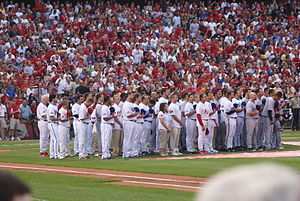
MLB All-Star Game
Spillerne ved MLB All-Star Game i 2009
Major League Baseball All-Star Game er en opvisningsbaseballkamp, der hvert år udspilles med deltagelse af de bedste spillere fra de to ligaer i Major League Baseball. Denne traditionsrige begivenhed markerer omtrent midtpunktet for den igangværende baseballsæson. I løbet af den tre dage lange såkaldte All-Star Weekend, som er den eneste pause i løbet af sæsonen, afholdes desuden Home Run Derby og andre baseballrelaterede konkurrencer.